Wei Gao (engineer)

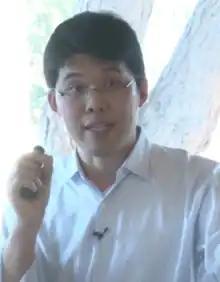

Wei Gao is a Chinese-American biomedical engineer who currently serves as a professor of medical engineering at the California Institute of Technology (Caltech). Gao has been a professor at Caltech since 2017 and is an associate editor of the journals "Science Advances", "Biosensors and Bioelectronics", "npj Flexible Electronics" (Nature), "Journal on Flexible Electronics" (IEEE), and "Sensors & Diagnosis" (Royal Society of Chemistry).